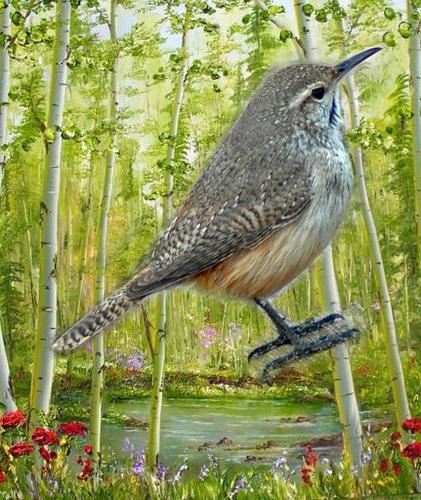
Bird species: Rock_Wren
Bird type: landbird
Background: land